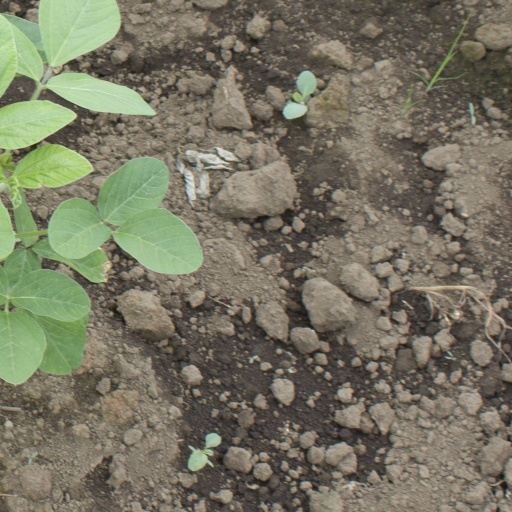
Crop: soybean